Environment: real
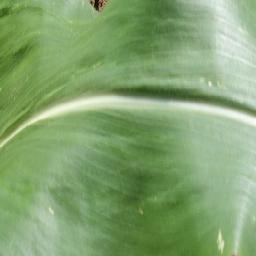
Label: healthy